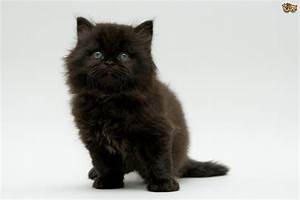
Label: gatto